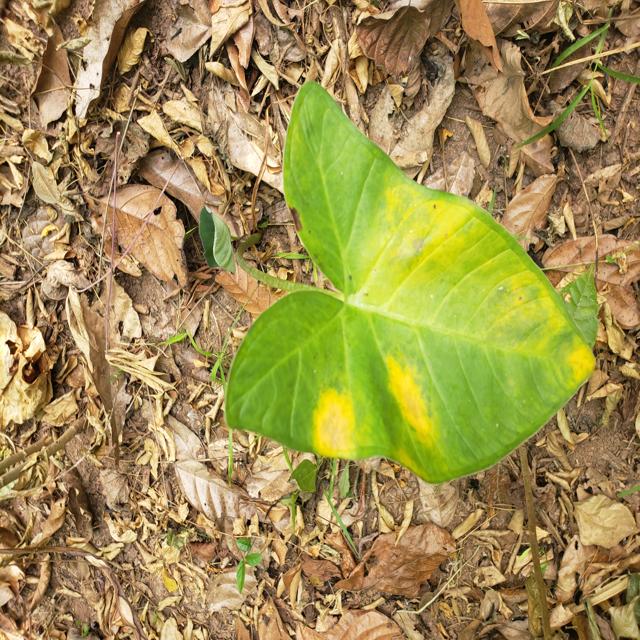
Label: Healthy